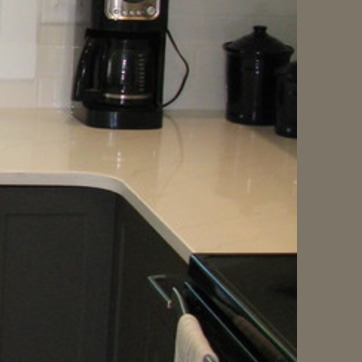
Material: polishedstone